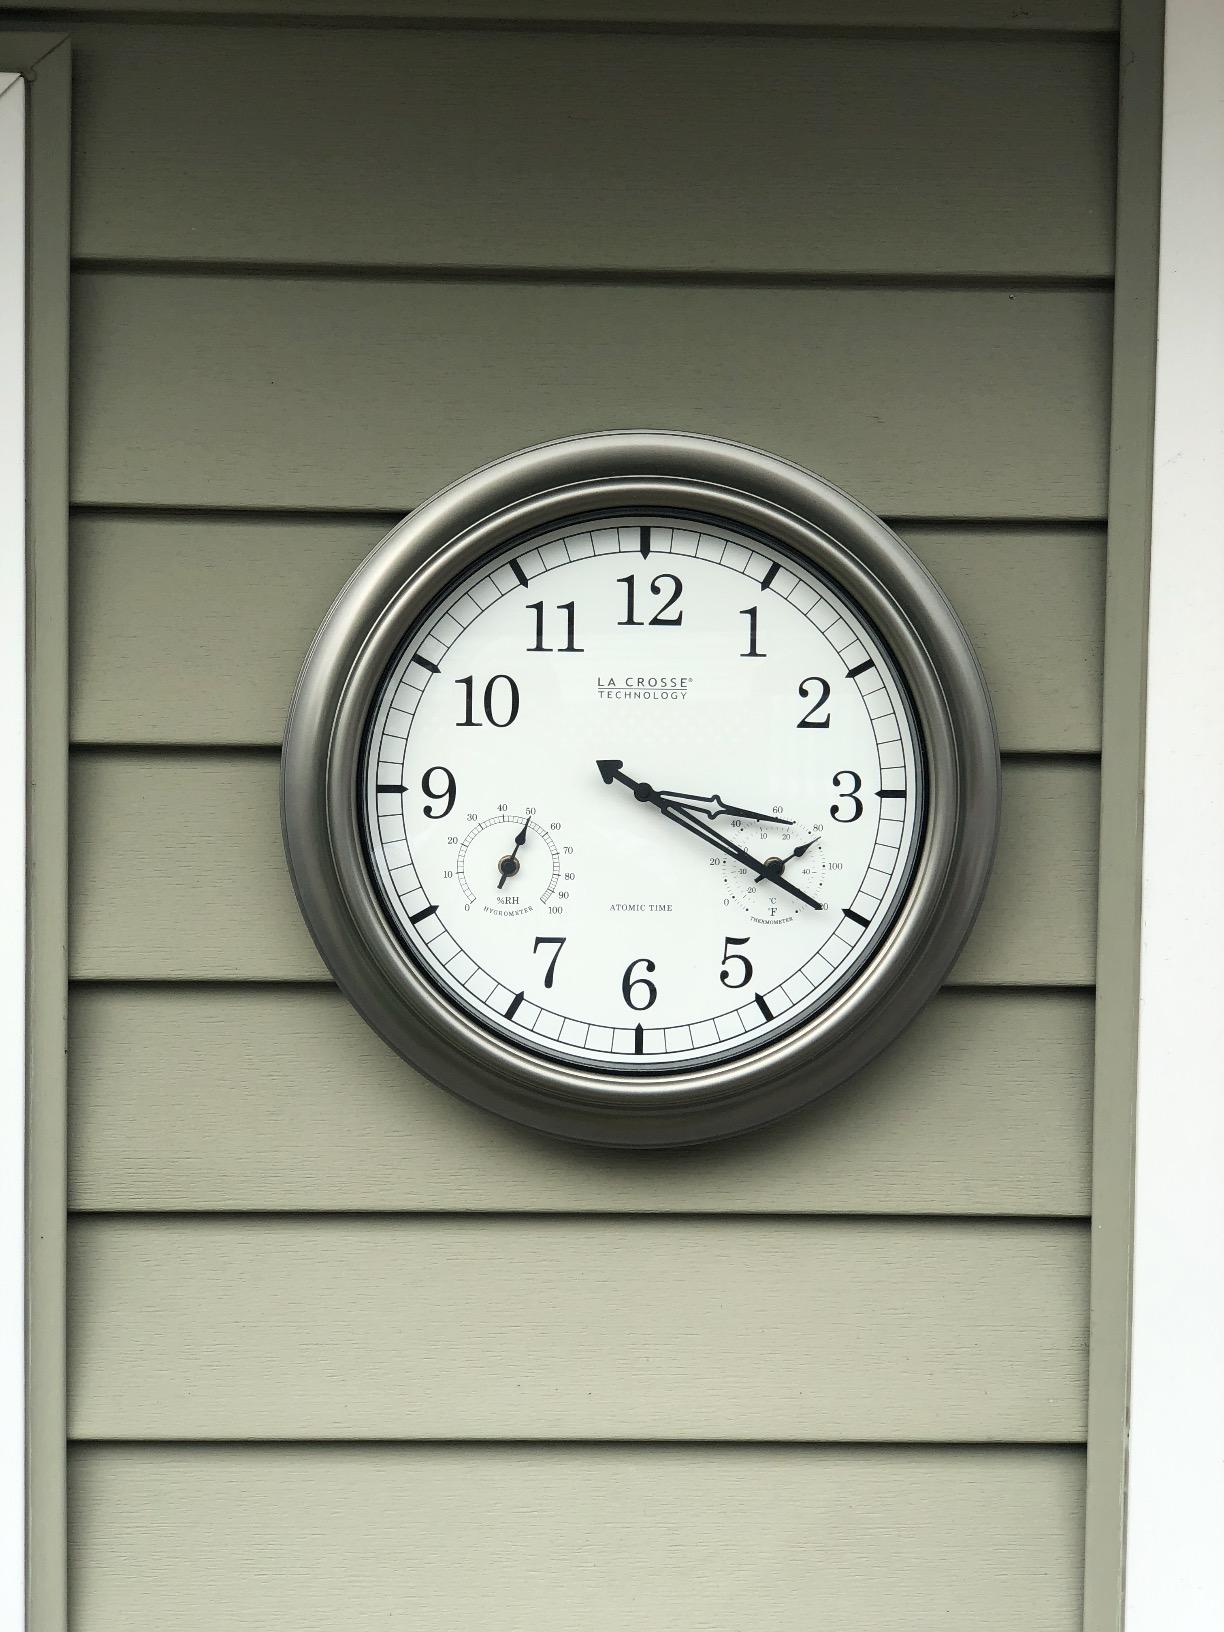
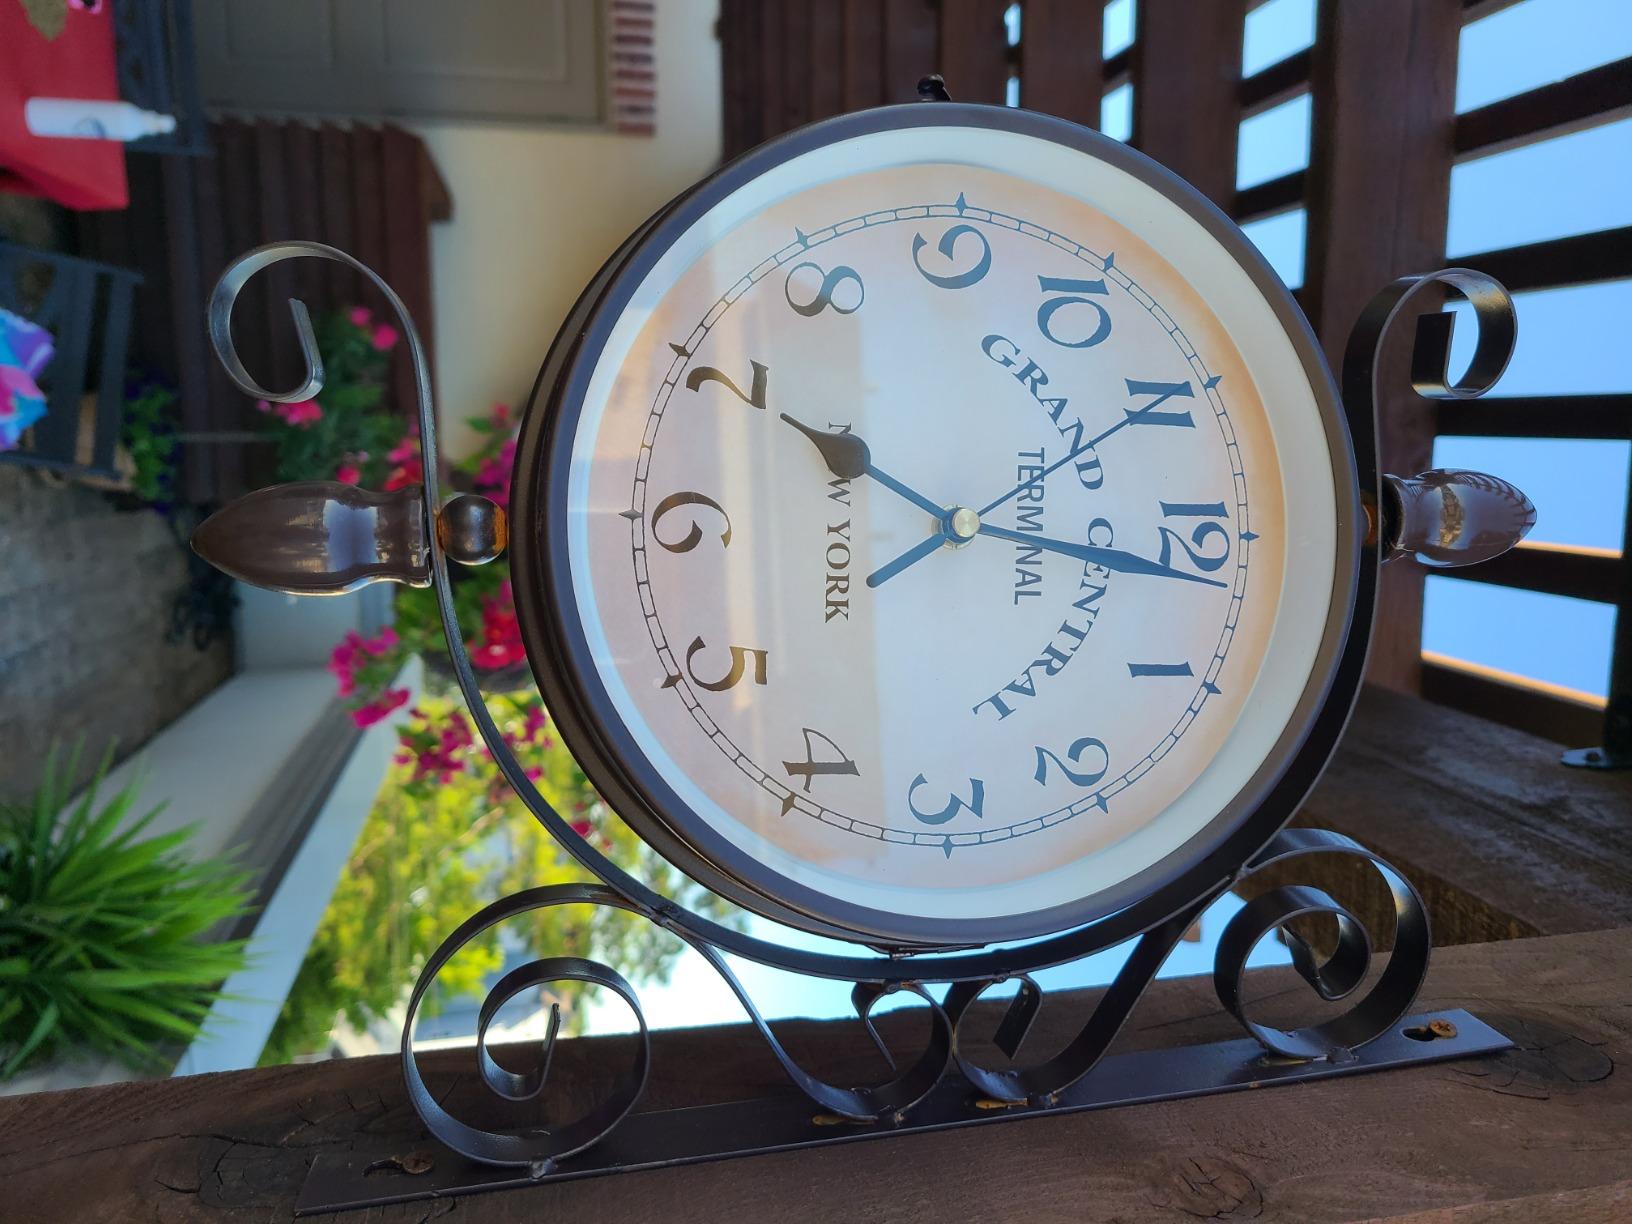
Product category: clock
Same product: no